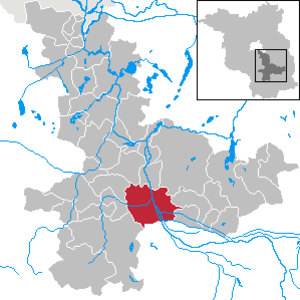
Lübben (Spreewald)
Kort
Lübben er en by med 14.800 indbyggere i den tyske delstat Brandenburg. Byen er administrationsby i Landkreis Dahme-Spreewald, og ligger i landskabet Niederlausitz.